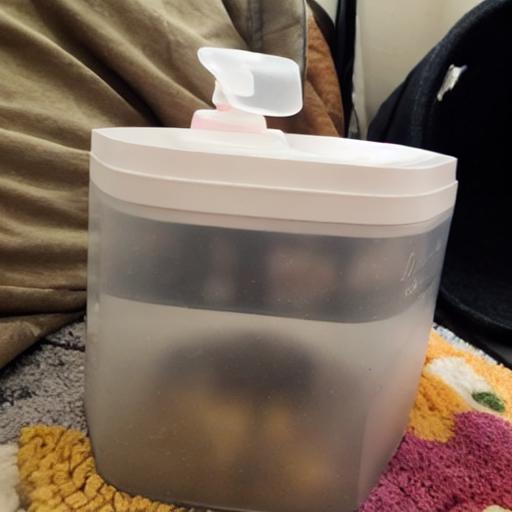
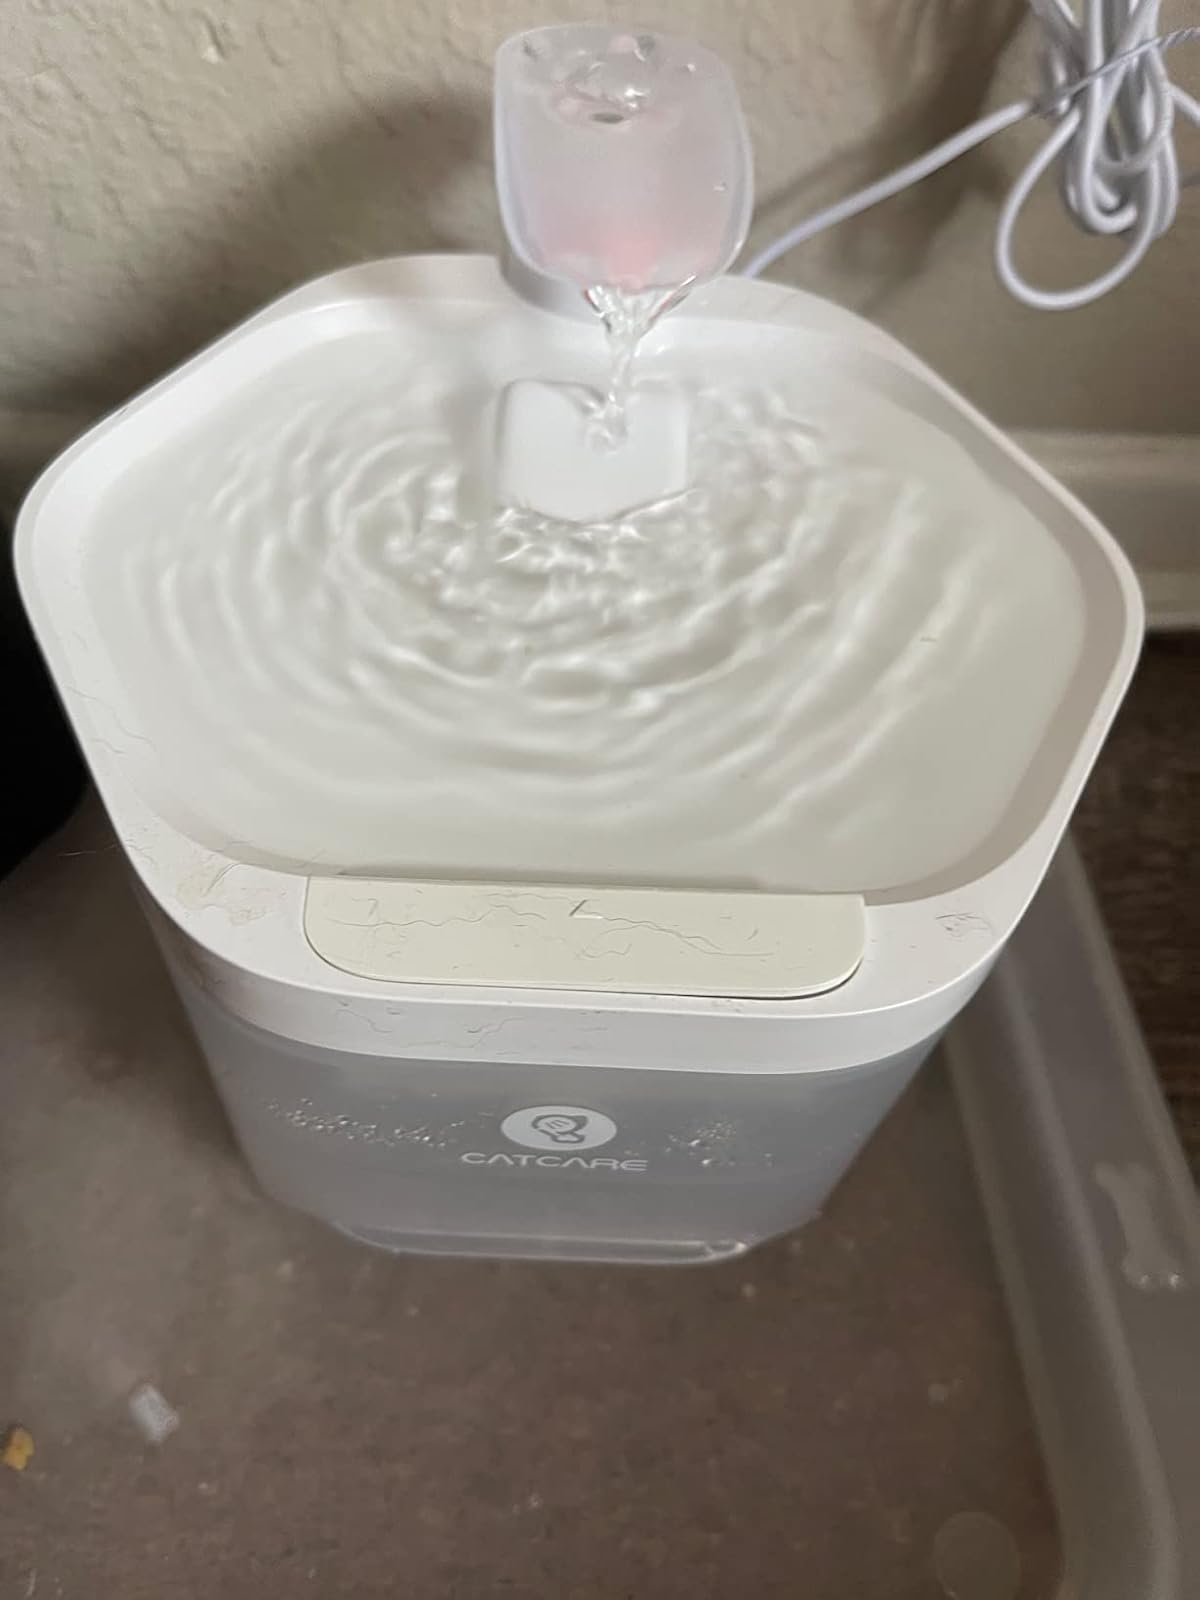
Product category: items_bowl
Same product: no